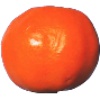
Label: clementine